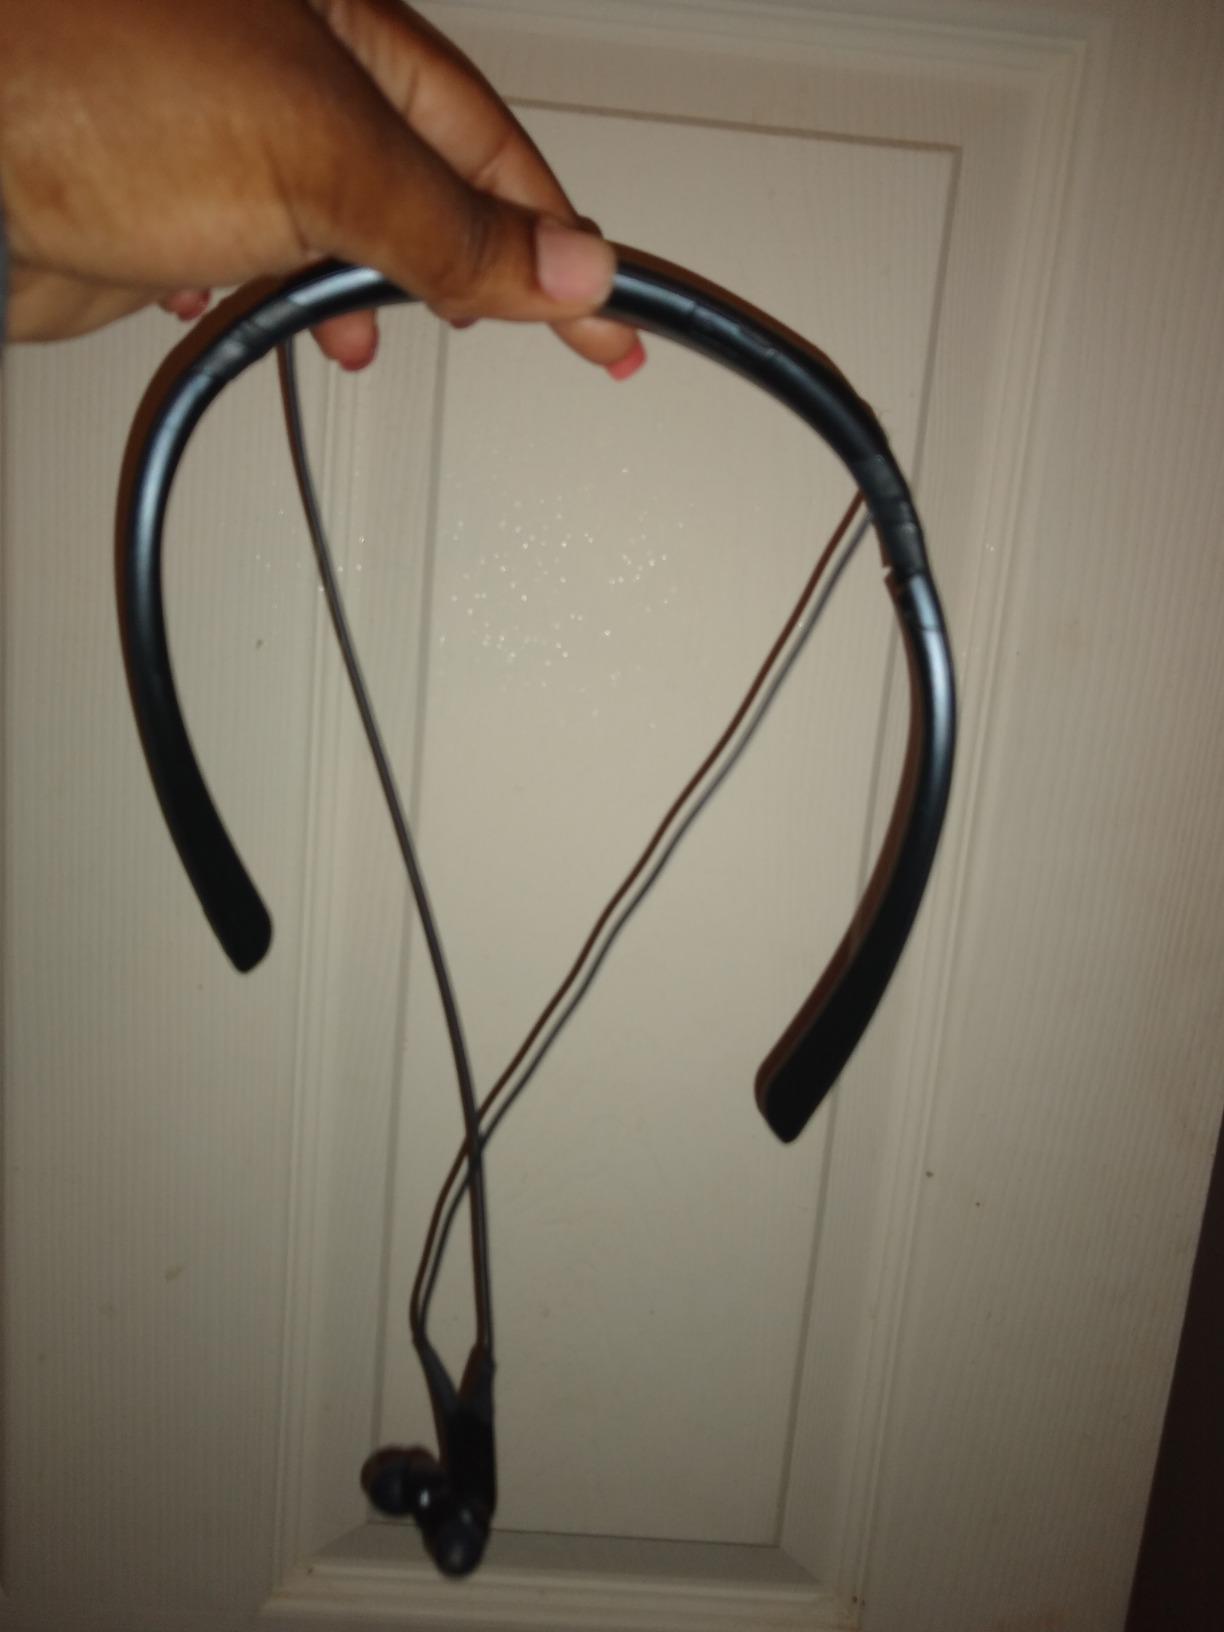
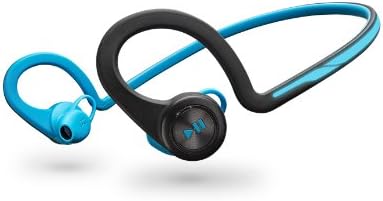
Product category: headphones
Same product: no